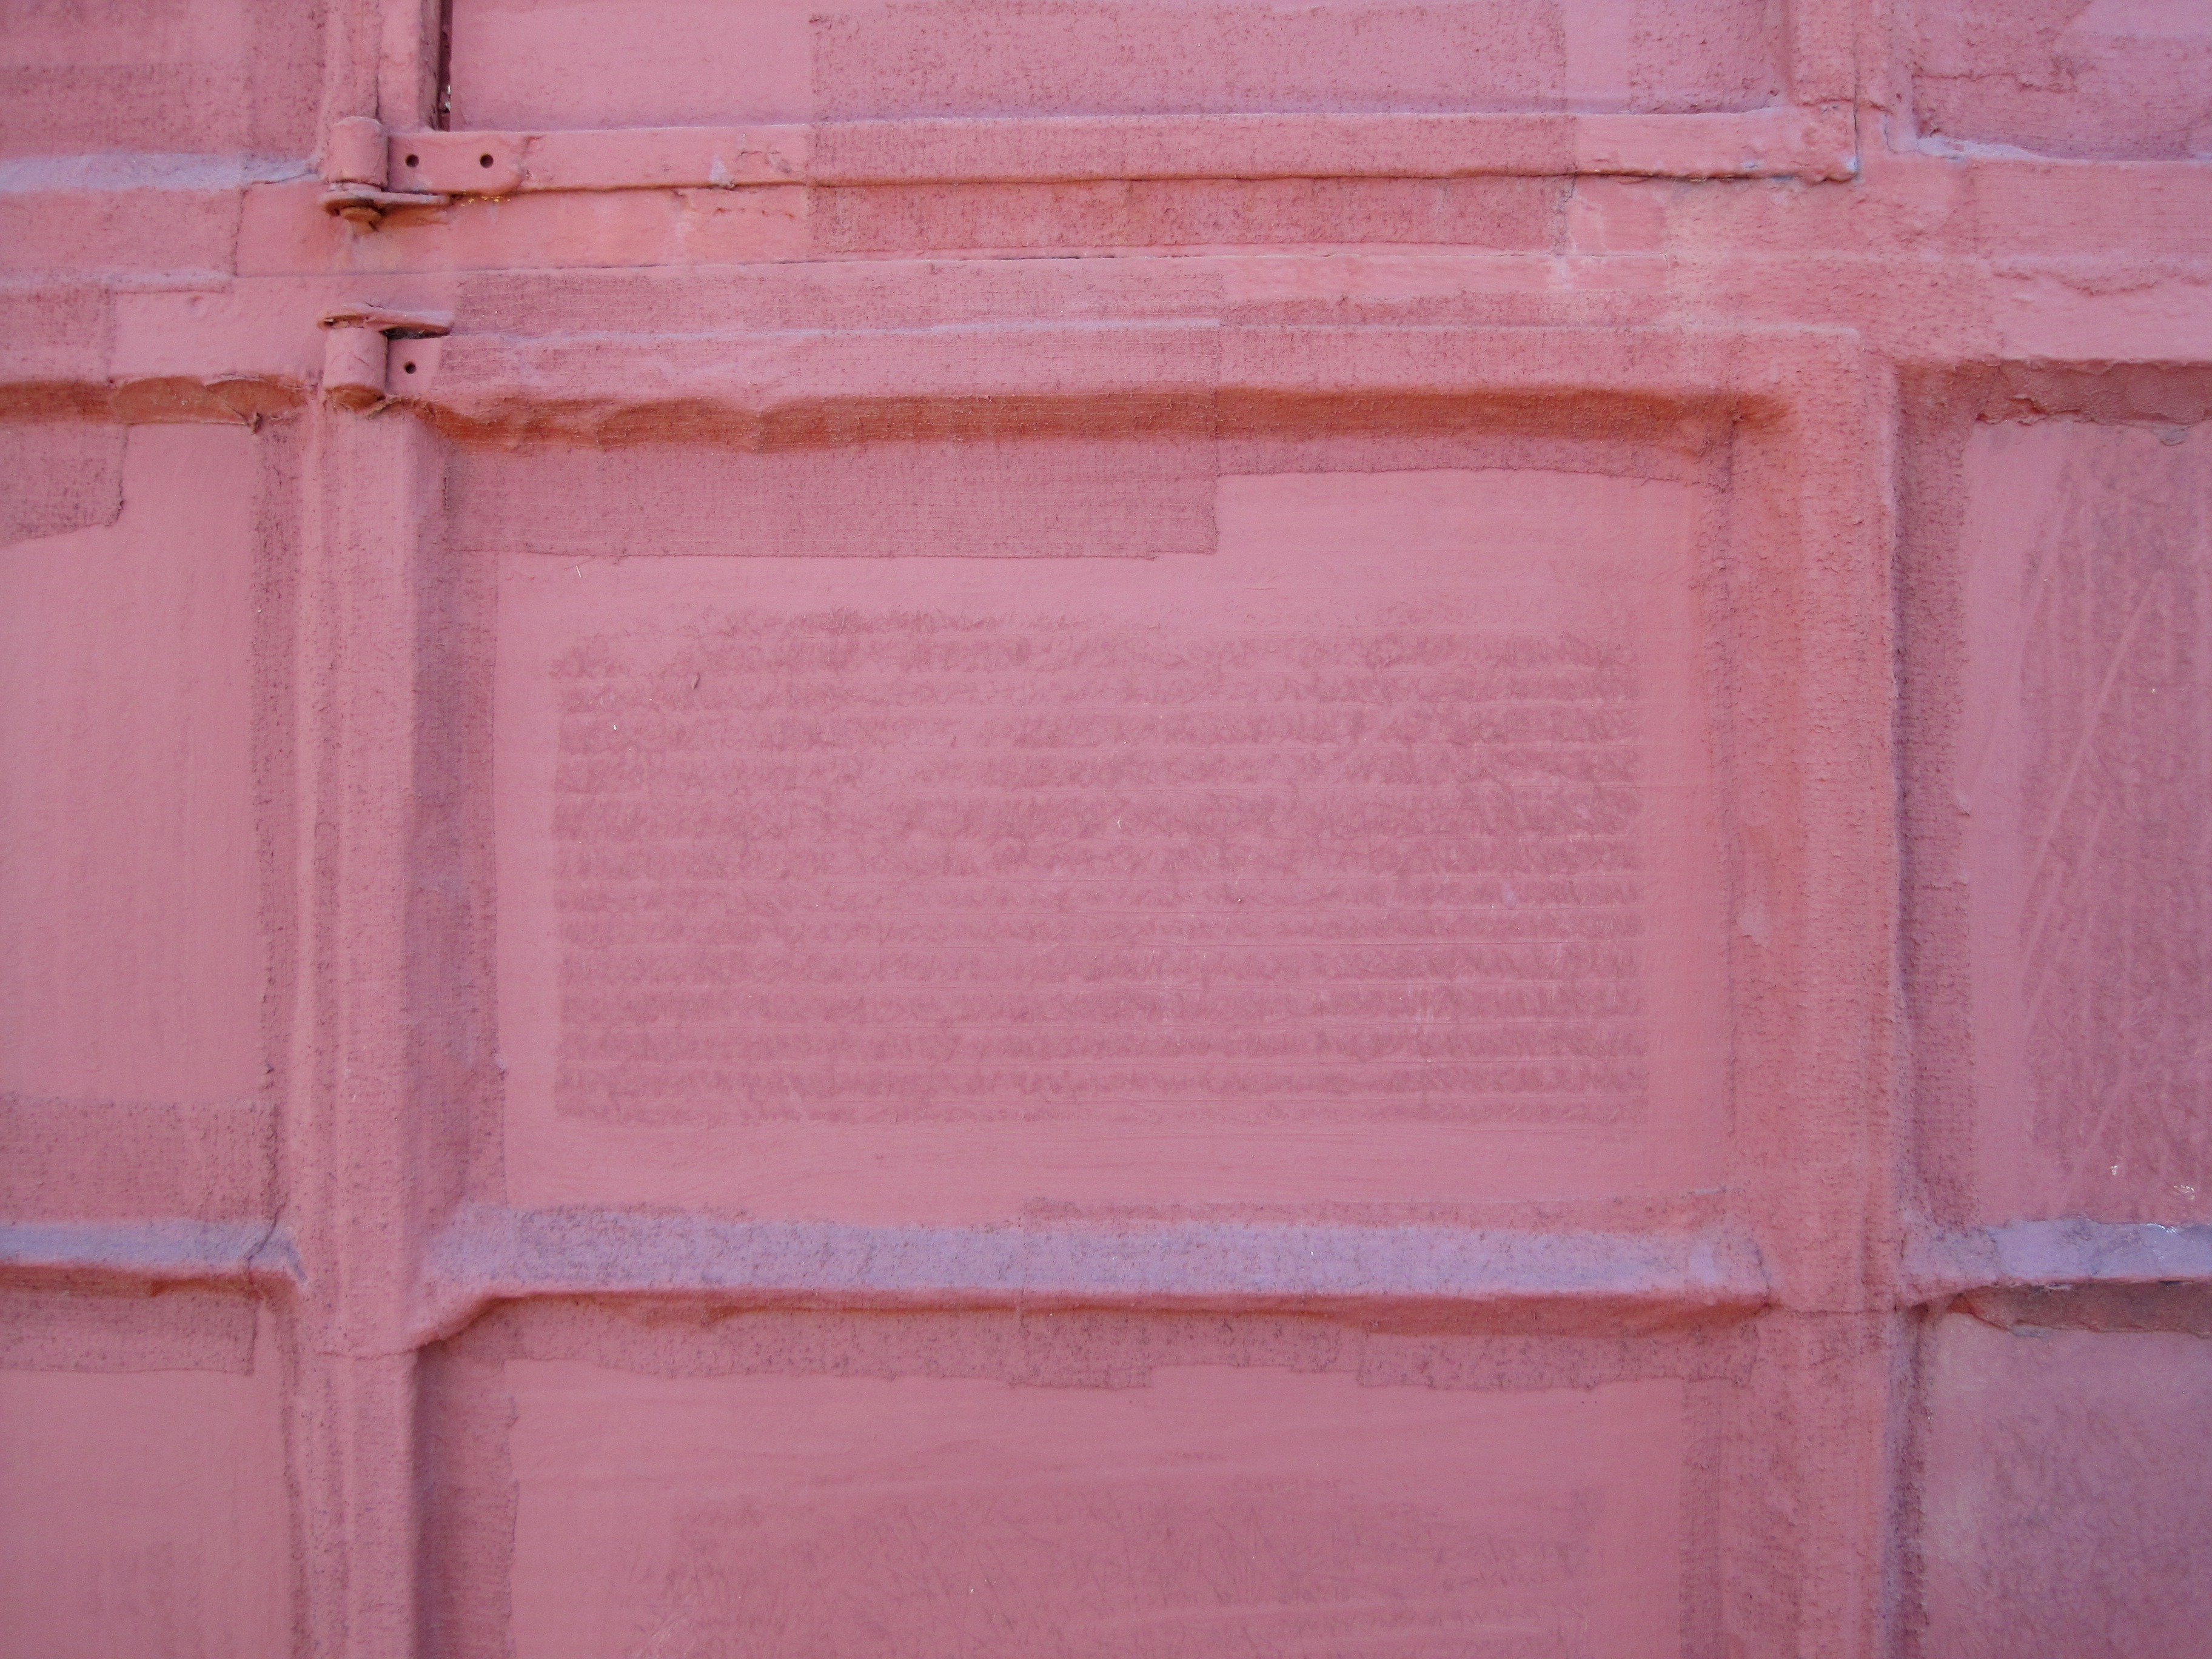
wood, texture, floor, window, wall, red, color, pink, brick, door, material, hinges, flooring, window frames, sealer, window panes, opaque panes, entirely covered, painted over solidly, overlapping patches